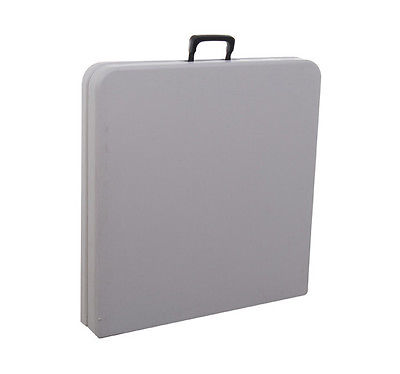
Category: table